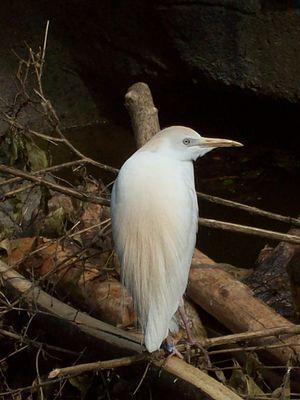
Le Héron garde-bœufs est une espèce d'oiseaux échassiers, de la famille des ardéidés, qui compte les hérons, les aigrettes, les butors et apparentés. On le trouve dans les régions tropicales, subtropicales et tempérées chaudes. Il est monotypique du genre Bubulcus bien que certaines autorités considèrent ses deux sous-espèces comme des espèces à part entière, le héron garde-bœufs d'Asie et le héron garde-bœufs d'Afrique. Malgré des similitudes au niveau du plumage avec les aigrettes du genre Egretta, il est plus étroitement apparenté aux hérons du genre Ardea. Originaire d'Asie, d'Afrique et d'Europe, il a connu une expansion rapide dans sa répartition et a colonisé avec succès une grande partie du reste du monde.